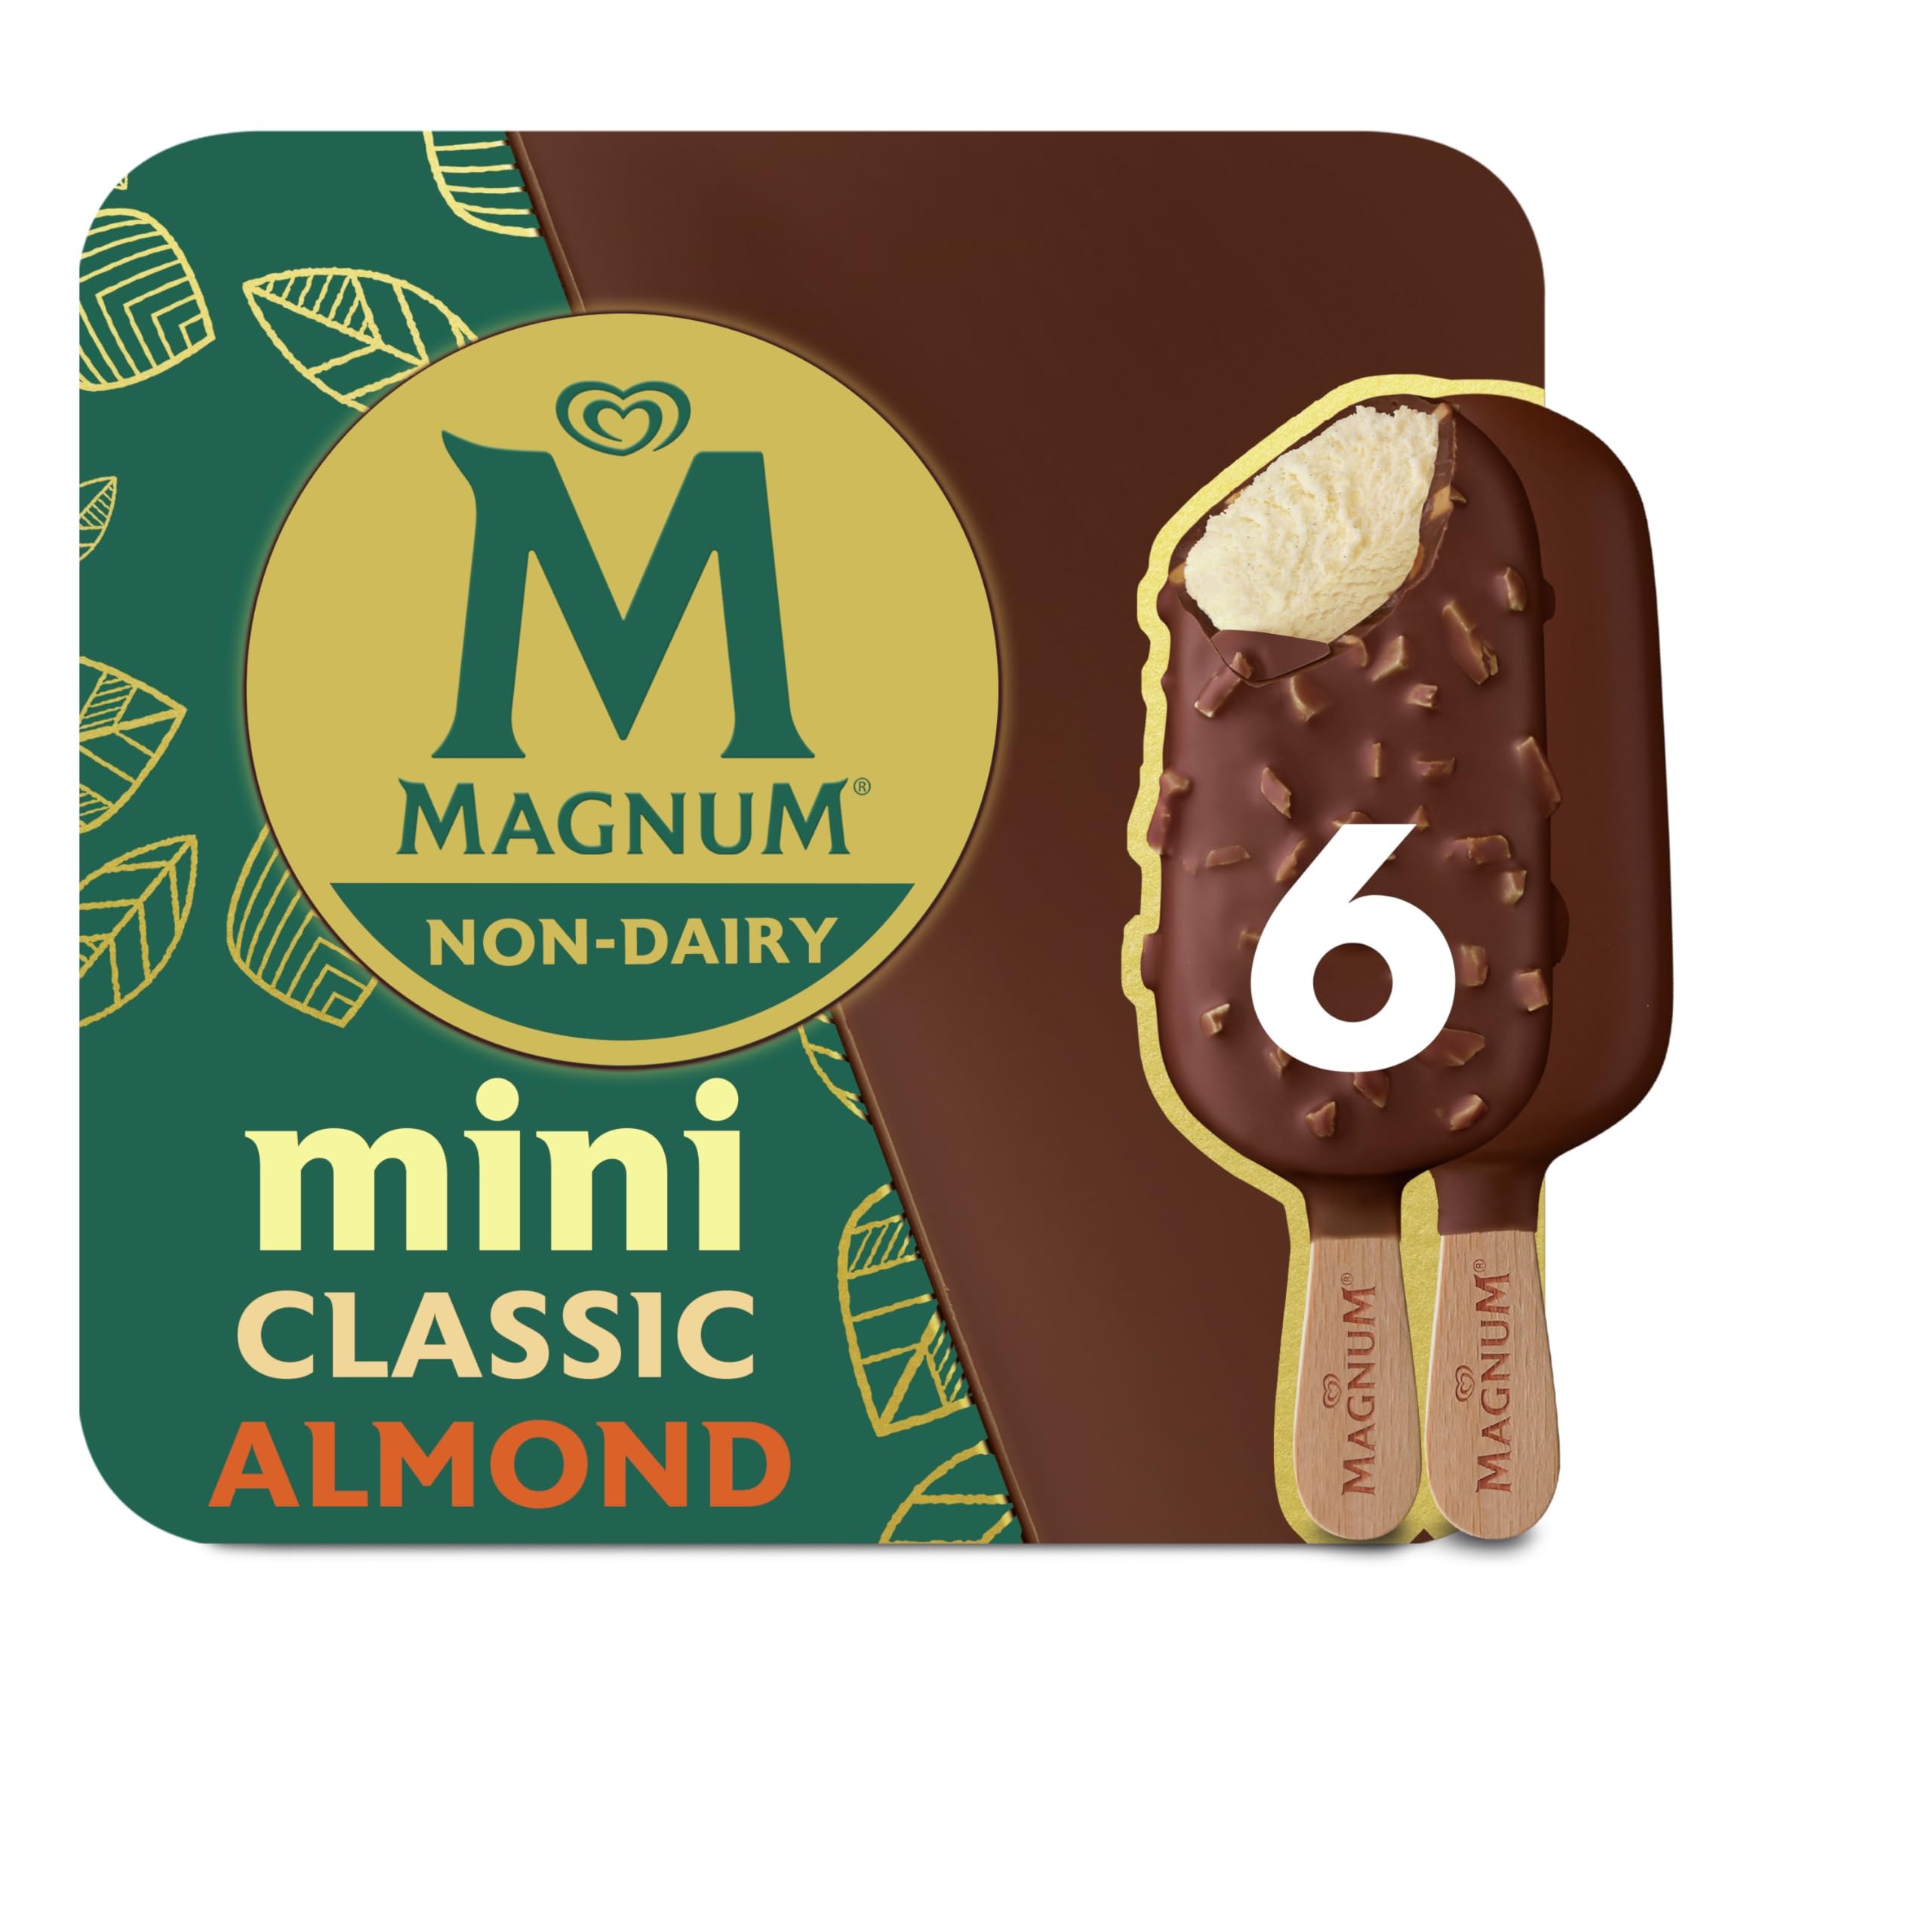
Item Name: Magnum Non-Dairy Frozen Dessert Bar For a Delicious Dairy Free, Ice Cream Bar Mini Classic and Almond Vegan Frozen Dessert with Belgian Chocolate 11.1 oz 6 Count
Bullet Point 1: Magnum Non-Dairy Frozen Dessert Mini Variety Pack contains 3 non-dairy mini classic bars, dipped in Belgian chocolate, and 3 non-dairy mini almond bars, dipped in Belgian chocolate and almonds
Bullet Point 2: These Mini Vegan Frozen Dessert Bars are a delicious and indulgent dairy-free frozen treat made with rich and decadent Belgian chocolate
Bullet Point 3: These velvety, plant-based, non-dairy mini frozen desserts have a smooth and rich balanced flavor that provides the indulgence of a classic Magnum ice cream bar, certified Vegan
Bullet Point 4: Inside every decadent non-dairy frozen dessert bar is Cacao sustainably sourced from Rainforest Alliance Certified farms
Bullet Point 5: Each pack contains 6 mini frozen dessert bars - 3 Classic and 3 Almond
Bullet Point 6: Magnum Non Dairy mini frozen desserts are crafted for your pleasure, with 140 calories per Classic bar and 150 calories per Almond bar
Value: 11.1
Unit: Ounce

Price: 6.99